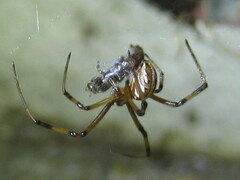
Species: Lactrodectus_hesperus